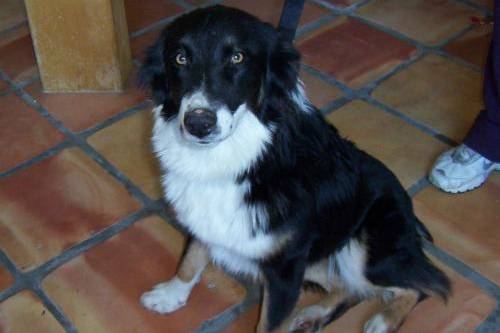
Label: dog